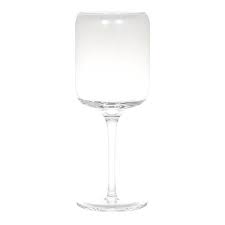
Waste category: glass